List of Nippon Professional Baseball players to hit for the cycle

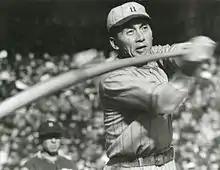
Fumio Fujimura wearing a white pinstriped old-style baseball uniform and swinging a baseball bat

In baseball, completing the cycle is the accomplishment of hitting a single, a double, a triple, and a home run in the same game. Collecting the hits in that order is known as a "natural cycle", which has occurred five times in Nippon Professional Baseball (NPB). The cycle itself is rare in NPB, occurring 76 times since Fumio Fujimura's first cycle during the single league era in 1948. In terms of frequency, the cycle is roughly as common as a no-hitter (90 occurrences in NPB history); "Baseball Digest" calls it "one of the rarest feats in baseball". Hitting for the cycle was not recognized in Japanese professional baseball until former Major League Baseball (MLB) player Daryl Spencer made a remark about it after hitting for the cycle with the Hankyu Braves in 1965. Of the 12 current NPB teams, only the Tohoku Rakuten Golden Eagles have never had at least one player hit for the cycle.